Millenáris (park)

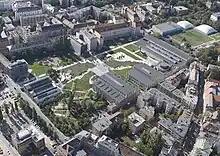
A bird's eye view of the park

Millenáris, formally Millenáris Park, is an exhibition space, function venue and park in the 2nd district of Budapest. Opened in 2001, the park is a former industrial estate converted into a cultural and leisure centre. It regularly displays exhibitions and shows relating to the cultural values and lifestyle of Budapest and Europe. Its six acres of park and cultural centre have also hosted public interest and business events.